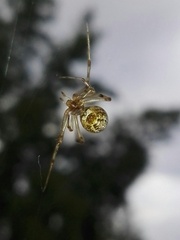
Species: Parasteatoda_tepidariorum